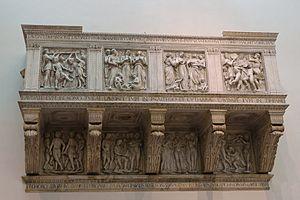
Cantoria (tribune des chantres), en fait un balcon pour l'orgue du Dôme installé en 1438. Décoré de panneaux en bas-relief représentant des enfants chantant, dansant et jouant de la musique, en illustration du psaume 150 (Laudate Dominum), inscrit ici. Musée de l'Œuvre du Dôme de Florence, Italie. Marbre."
La Cantoria ou Tribune des chantres est un balcon, une tribune élevée destinée aux chanteurs, c'est-à-dire aux membres du chœur professionnel de l'église.